Ladytron

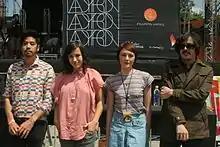
Ladytron in Mexico, 2011

On 18 July 2016, the band posted on their official website: "After a five year hiatus following the release of their fifth album "Gravity the Seducer", another chapter in Ladytron's story is about to begin." On 26 November 2016, Ladytron posted on Instagram an image with a SSL recording console, implying that the recording of their sixth album started. On 28 February 2018, Ladytron started a PledgeMusic campaign to finish recording and releasing their new album. On the same day they released the first single "The Animals". On 16 August the band premiered the single "The Island". The track was accompanied by a disturbing short film directed by Bryan M. Ferguson.